Prince Albert Gardens

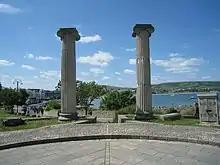
The Ionic columns in Prince Albert Gardens

A sculpture by Mary Spencer Watson, the "Lady of the Rocks", made from Purbeck stone, is located in the gardens.